Antigua Carnival

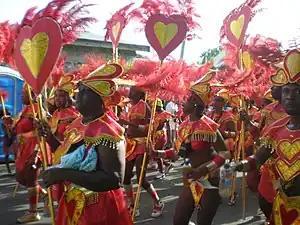
Revellers on Carnival Tuesday.

The Mr & Miss Teenage Pageant (formerly the Teenage Pageant, Teen Splash, and Teen Explosion) is a highly anticipated show during carnival. Teens from different secondary schools around Antigua (specifically performing arts students) compete against each other. The teens compete against each other in the following judged segments: Best Interview, Uniform Evolution, Cultural Personality, Best Introduction Speech, and Best performing Talent.